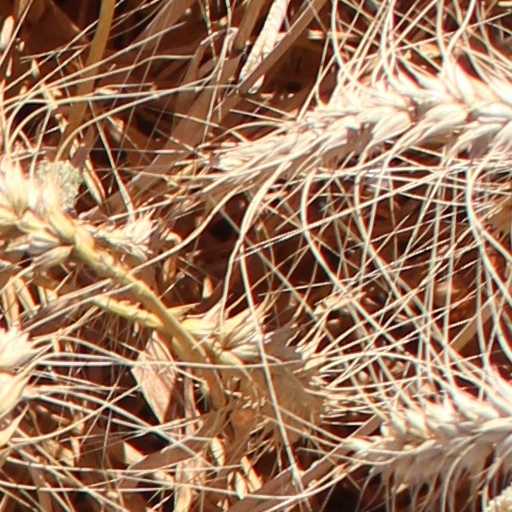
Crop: wheat